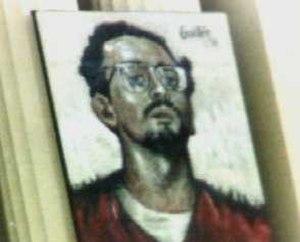
Roque Dalton est un poète, nouvelliste et essayiste salvadorien.
Carlos Fonseca Amador, professeur, personnalité politique et révolutionnaire du Nicaragua né le 23 juin 1936 à Matagalpa et décédé le 7 novembre 1976 à Zinica.